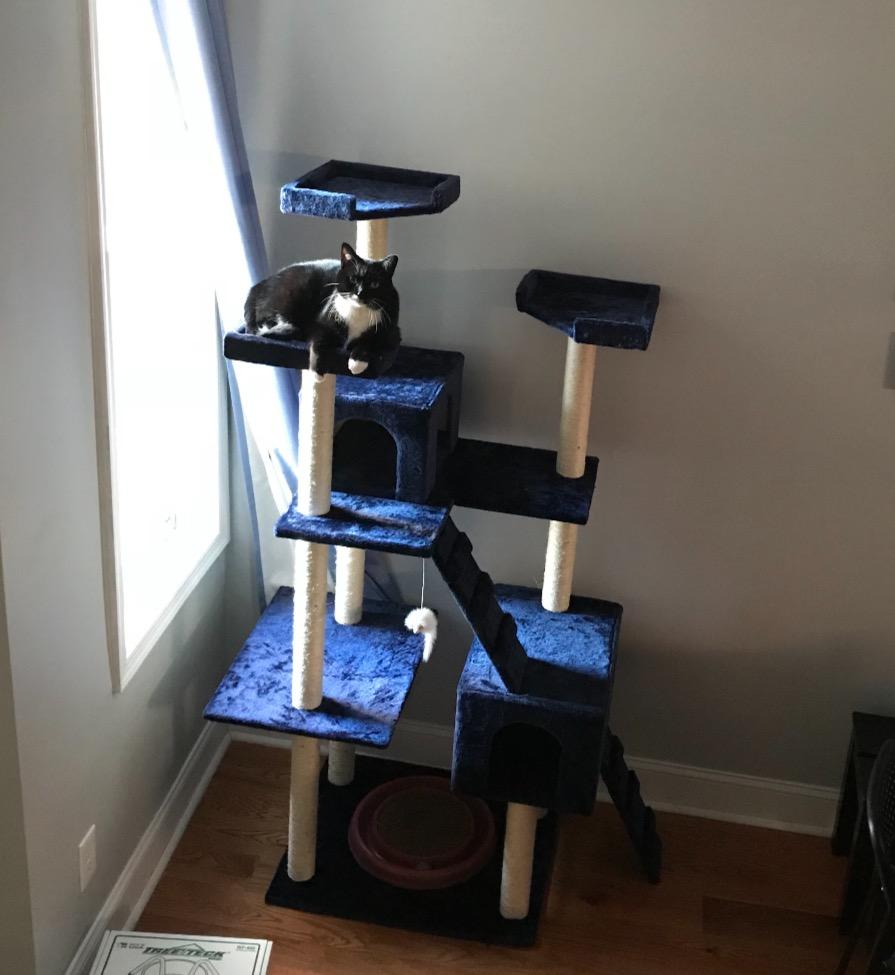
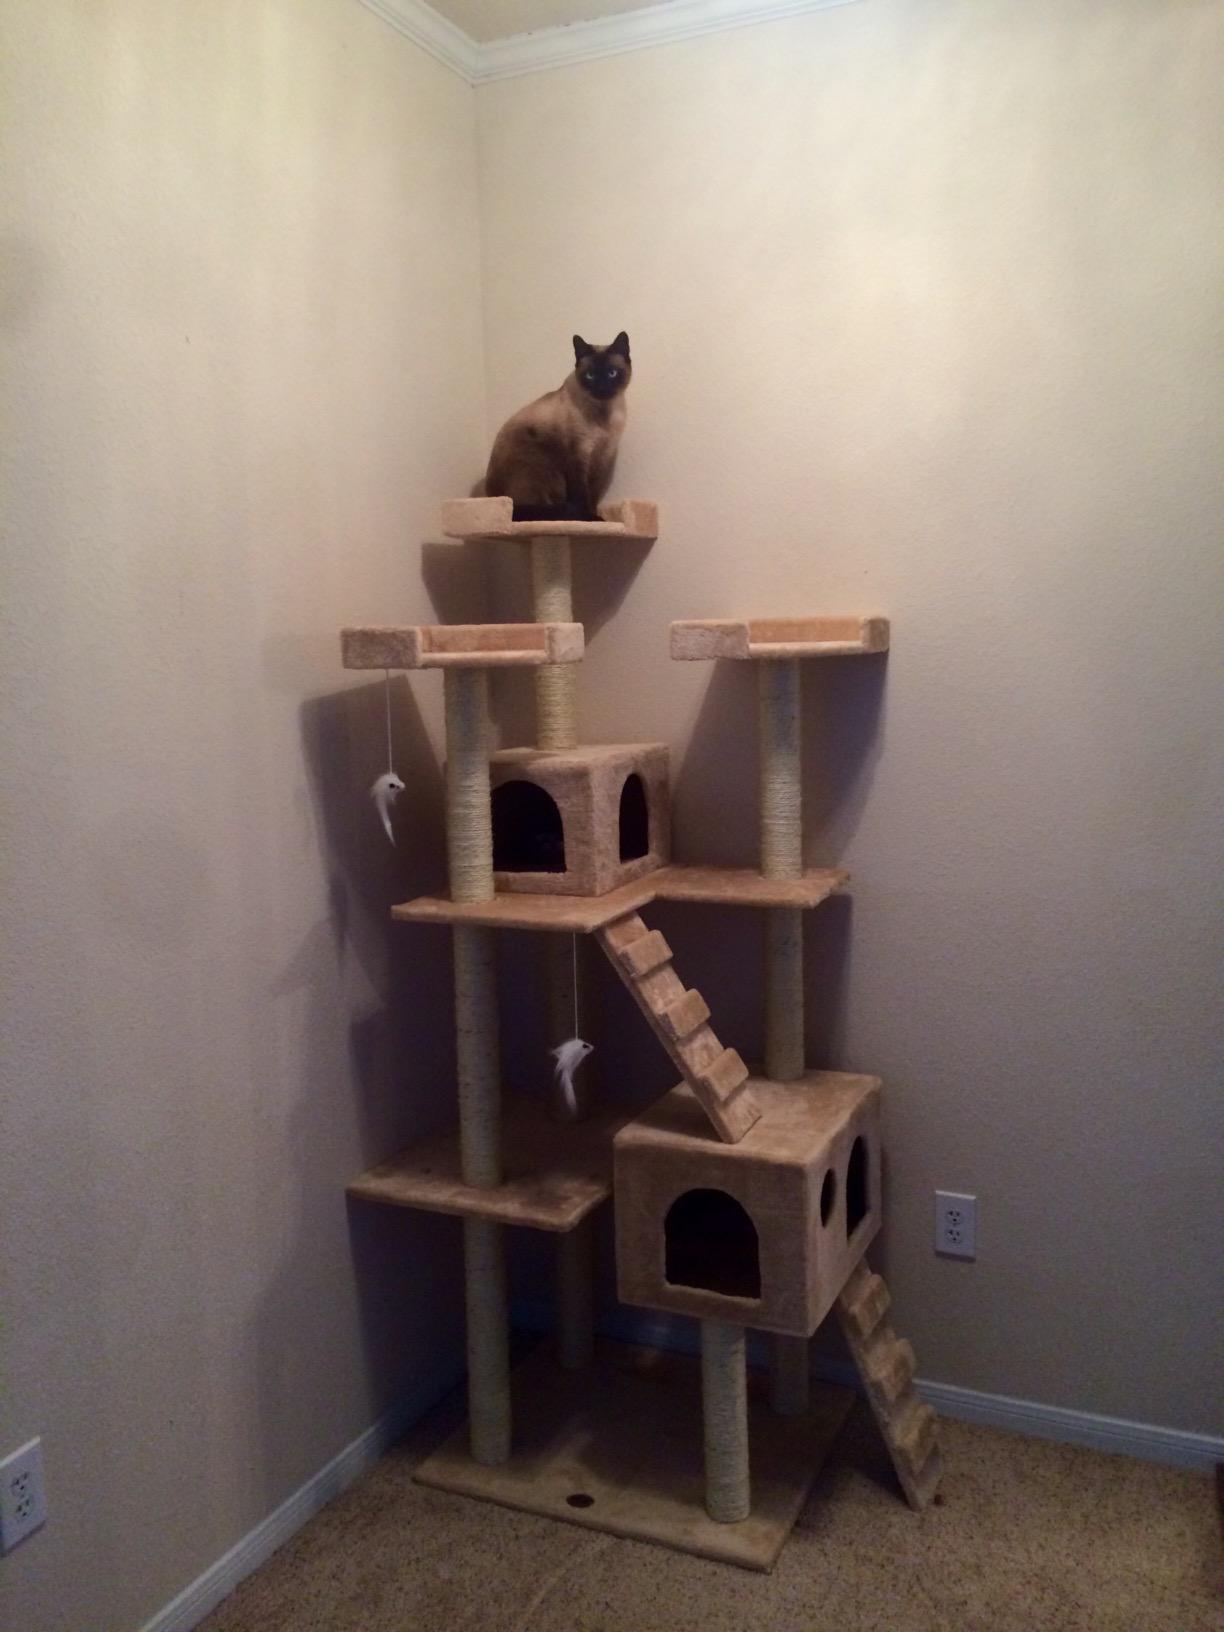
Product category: items_cat tree
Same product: no